Gaduggayi

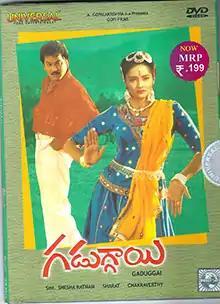
DVD cover

Gaduggayi is a 1989 Indian Telugu-language comedy film directed by Sarath. It stars Rajendra Prasad and Rajani, with music composed by Chakravarthy.